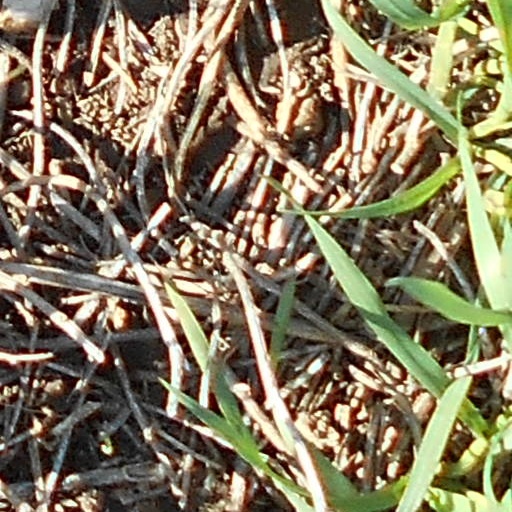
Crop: wheat